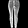
Label: Trouser